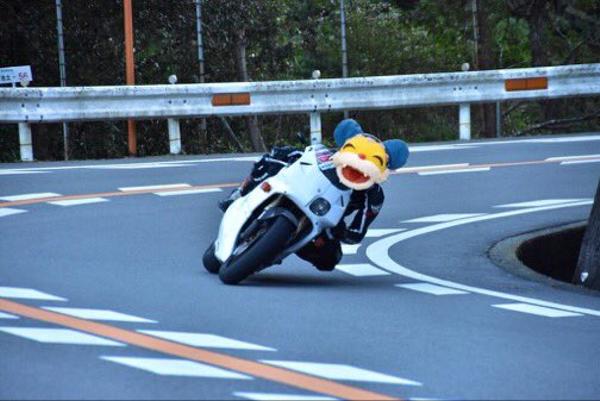
回答: お姉さん『神奈川27歳イラストレーターのあすかちゃんからのお便り』ニャンちゅう『ミーがとってもかっこよく描けてるにゃー』